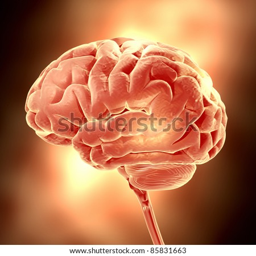
conceptual image of a brain .